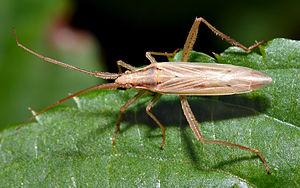
Stenodema laevigata est une espèce de petits insectes hétéroptères de la famille des Miridae.